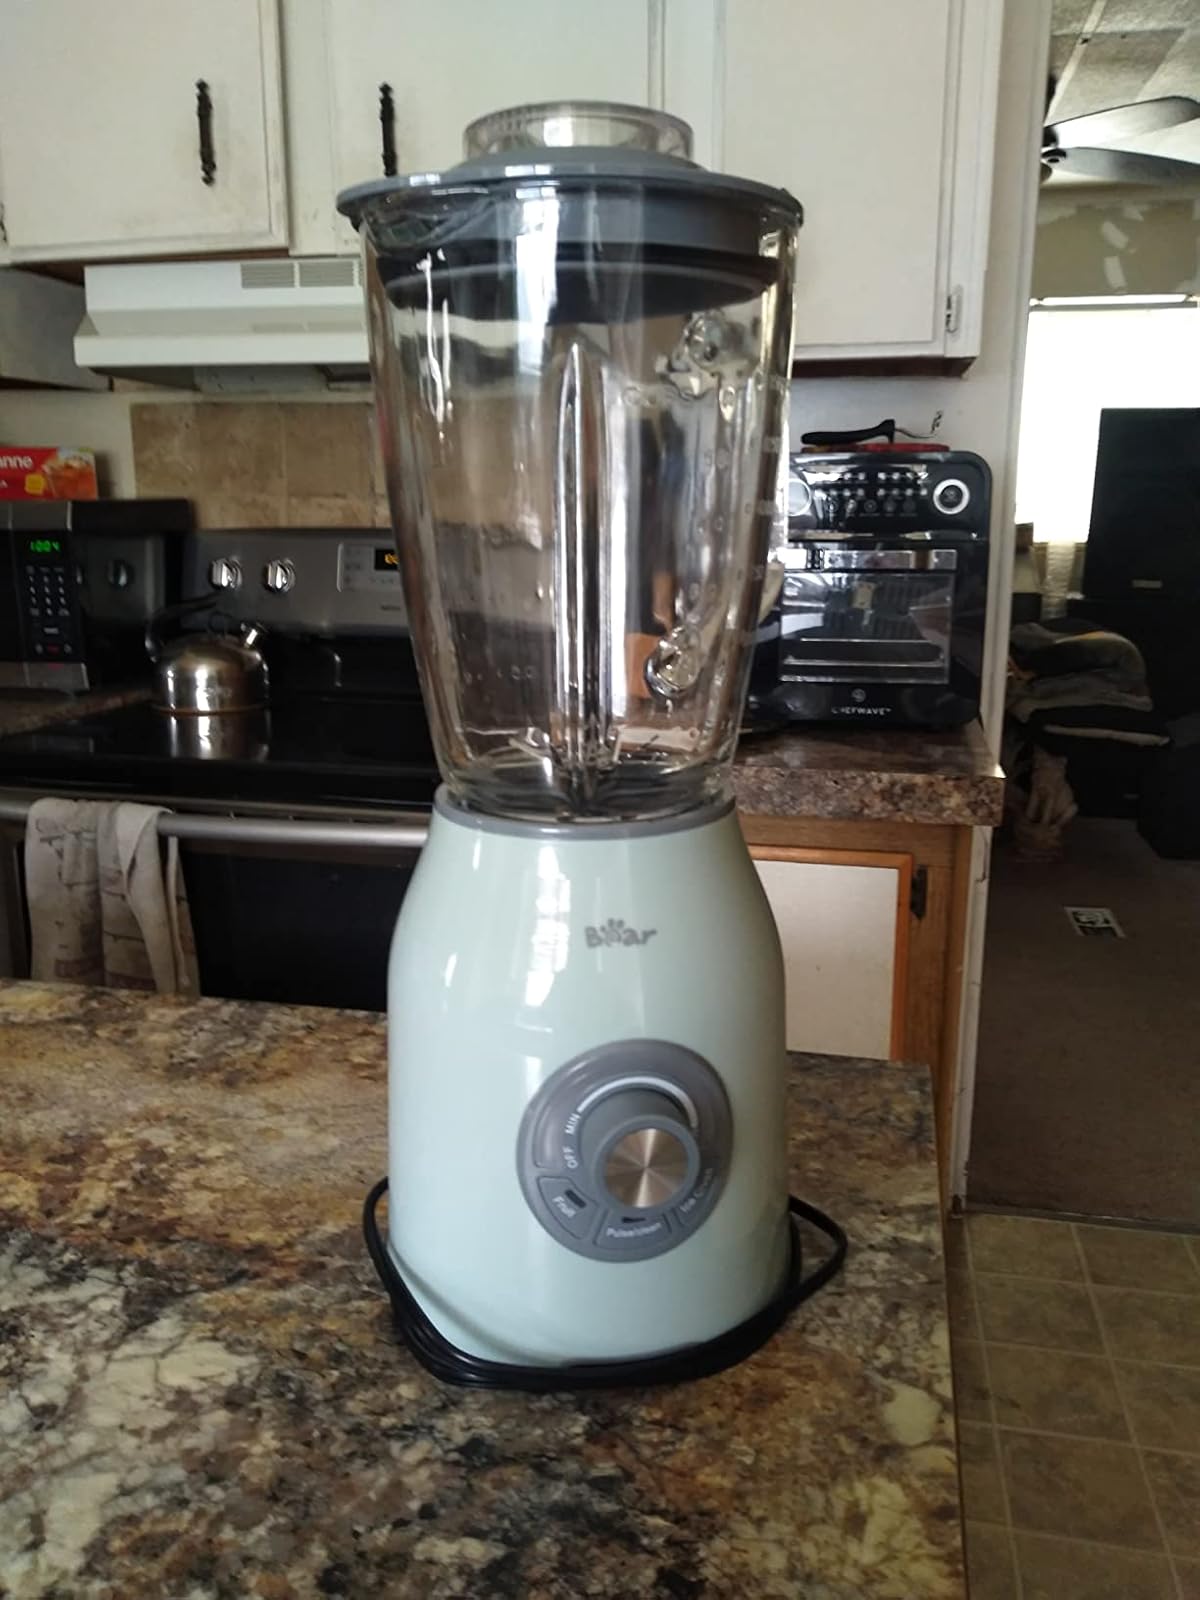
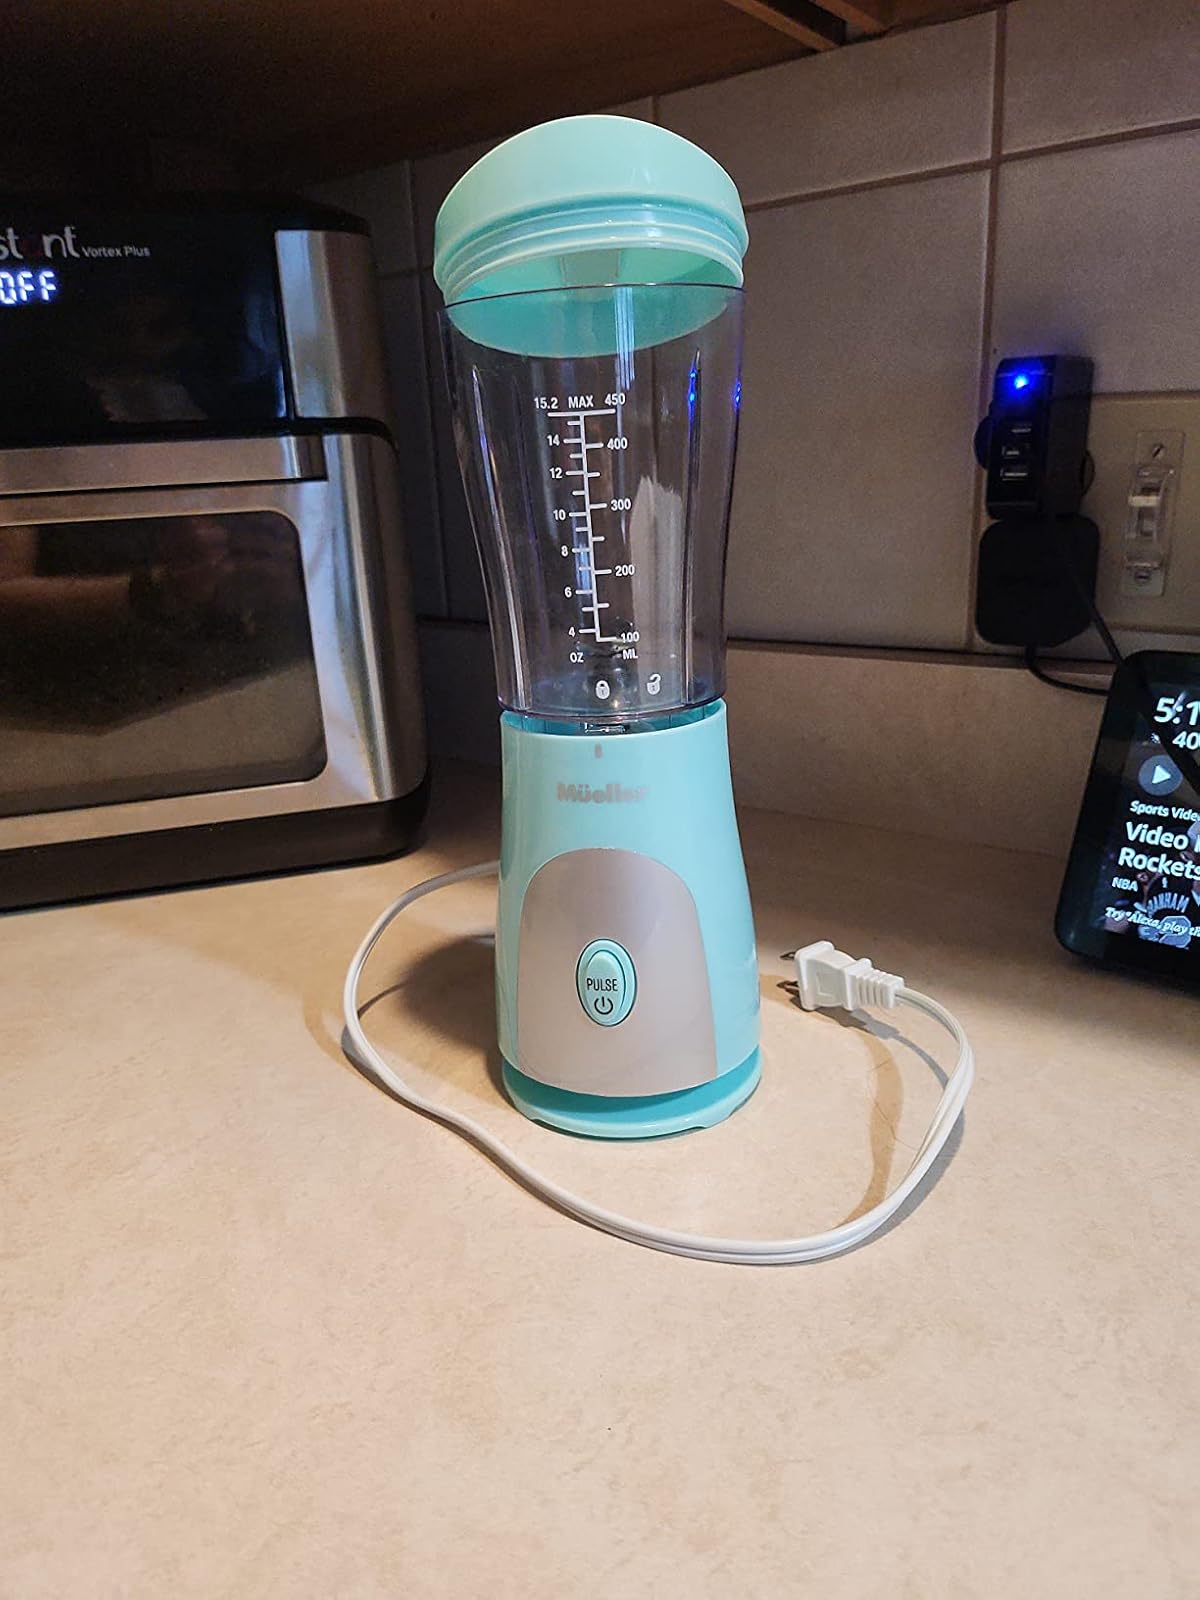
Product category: items_blender
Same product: no